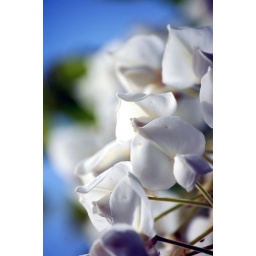
in our garden, and against the blue sky gave the best effect.